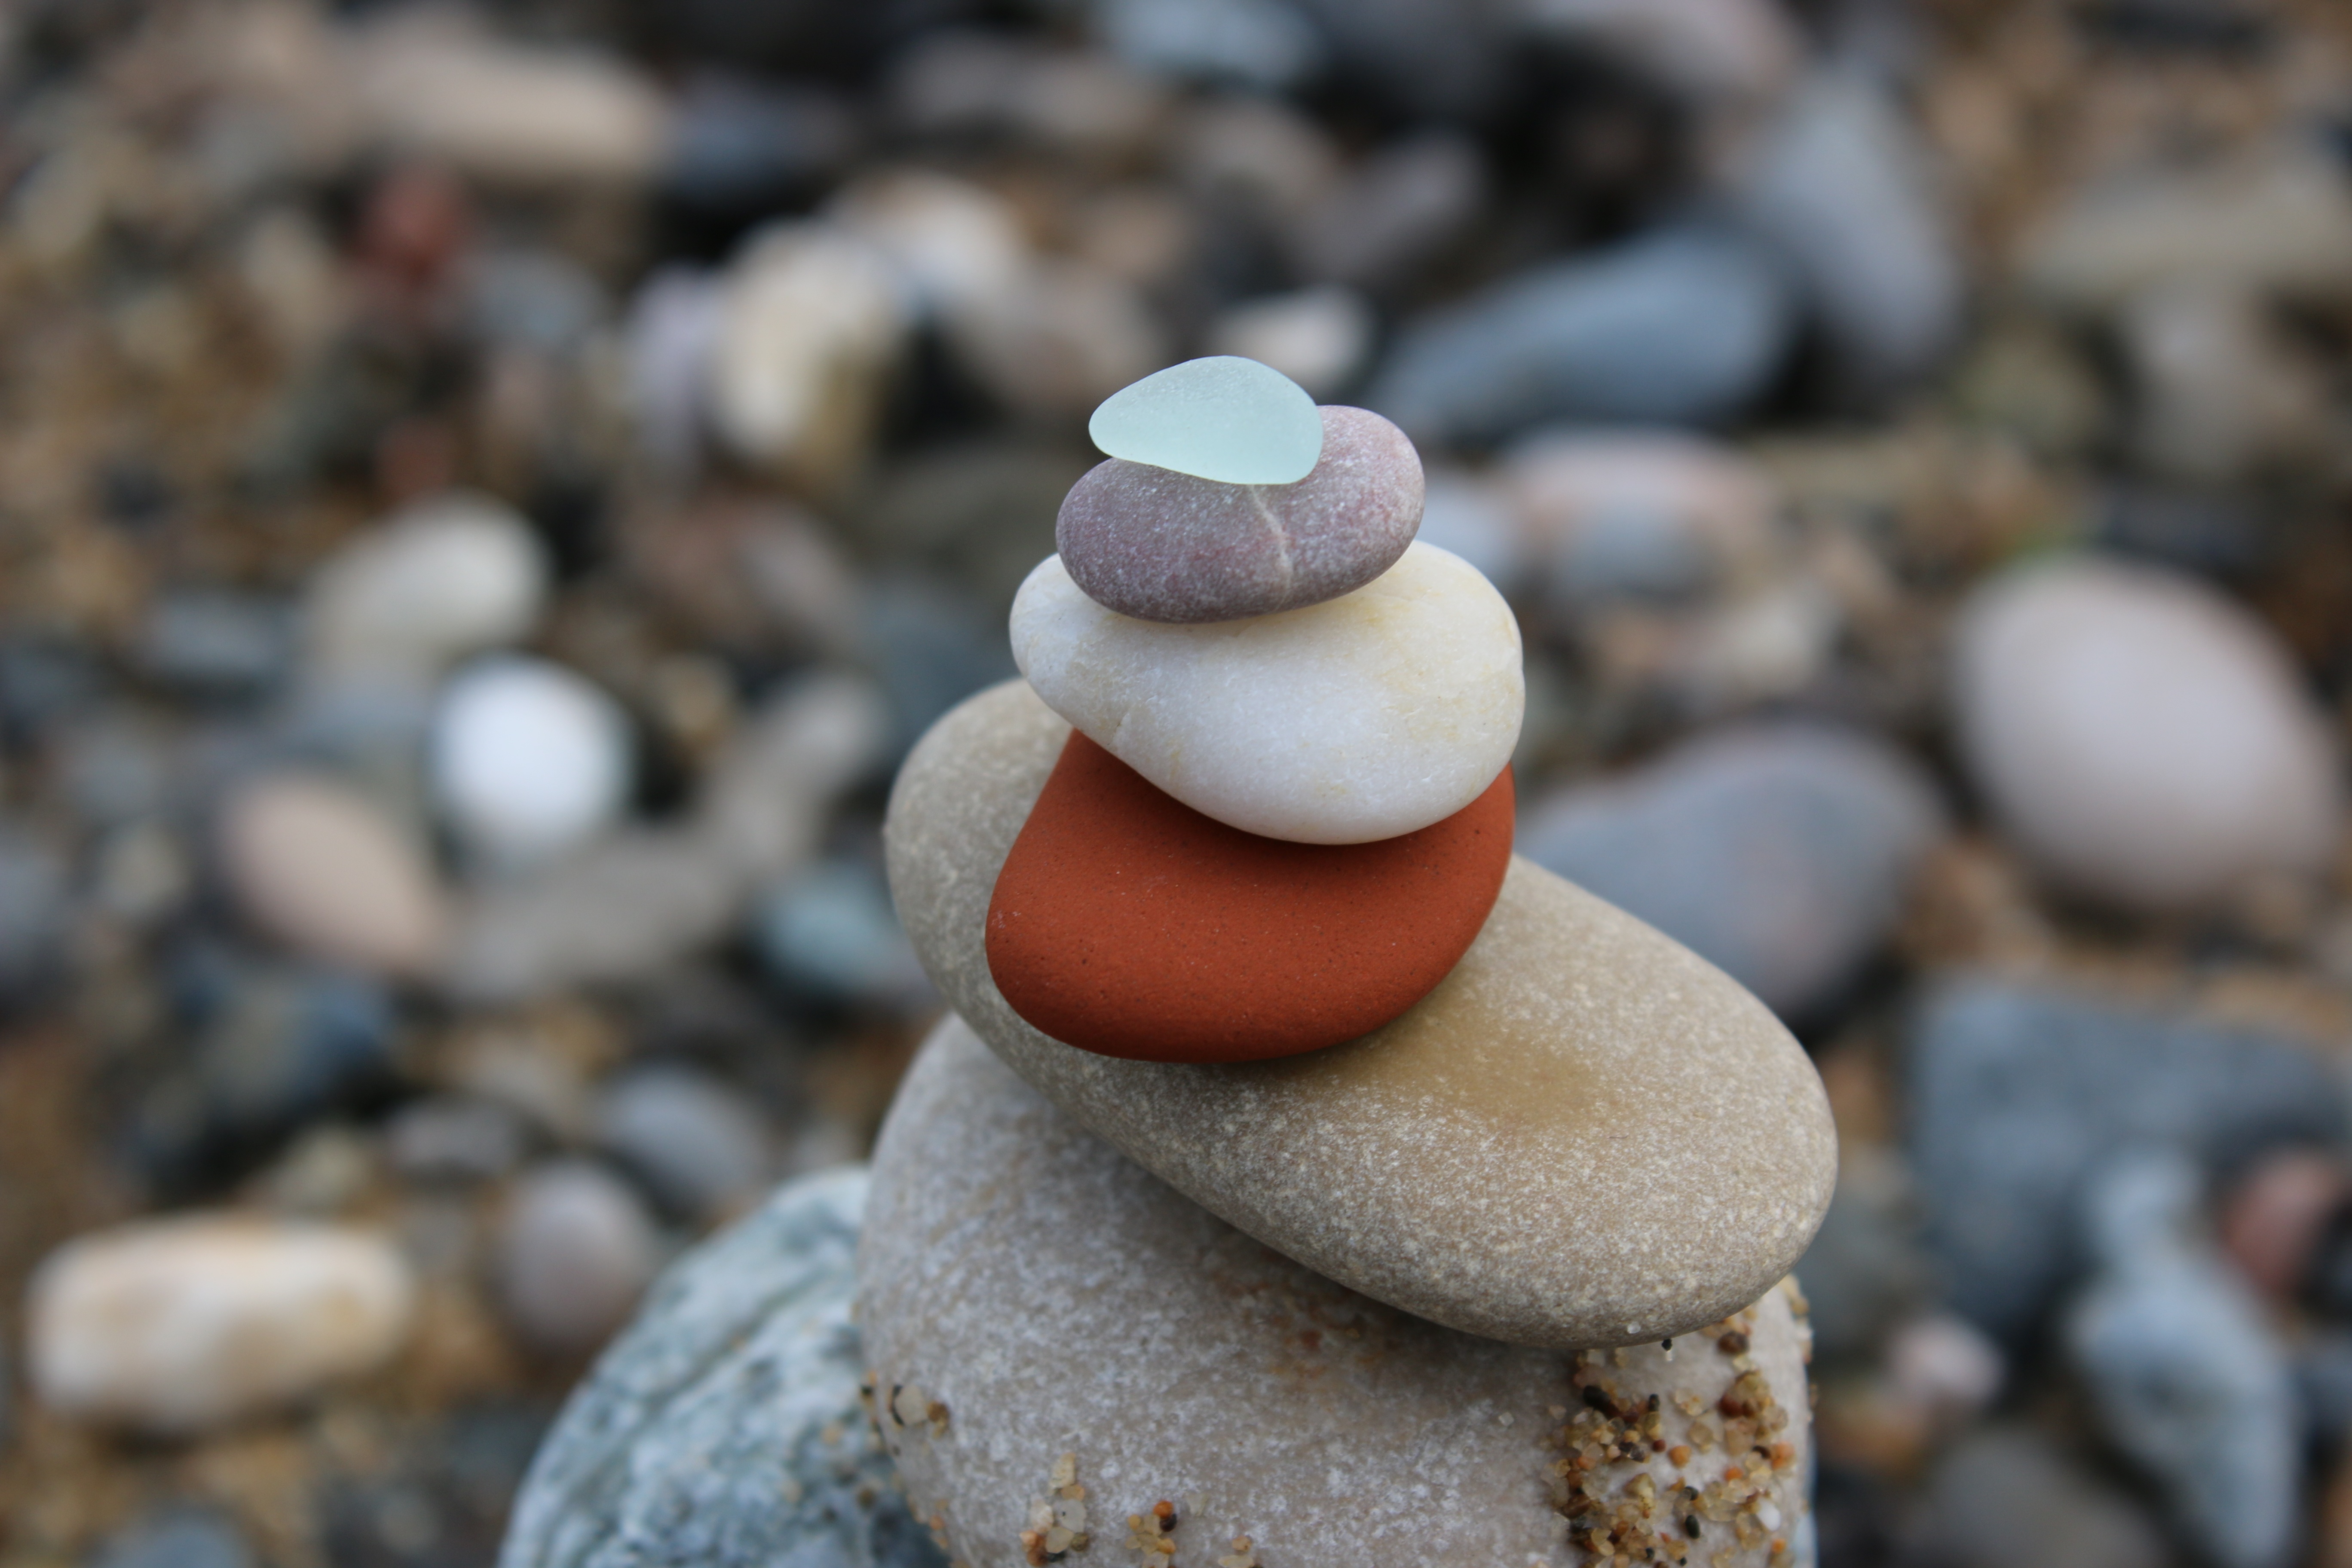
beach, nature, sand, rock, balance, natural, signal, mushroom, material, zen, close up, rocks, stones, art, costa, macro photography, oyster mushroom, sand stones, matirial